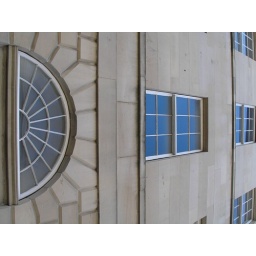
Twas such a nice day. That blue sky really shows up nicely in the windows